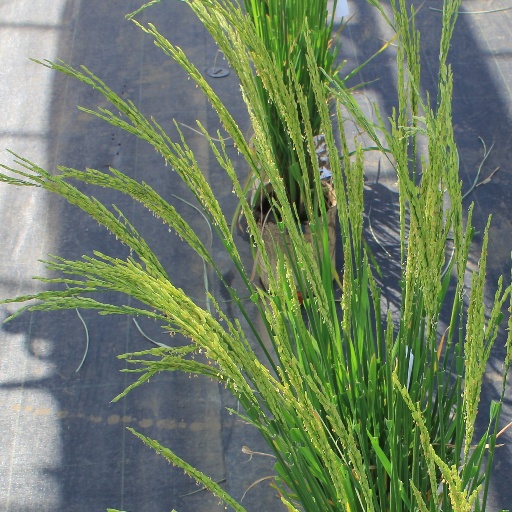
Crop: rice